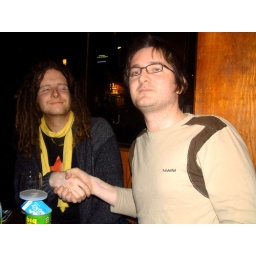
With a guy in the chair beside me in the bar one time